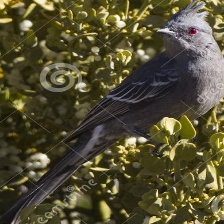
Species: PHAINOPEPLA
Scientific name: PHAINOPEPLA NITENS